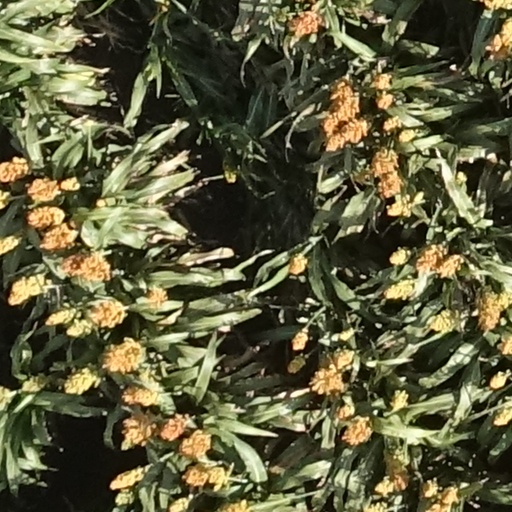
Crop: sorghum